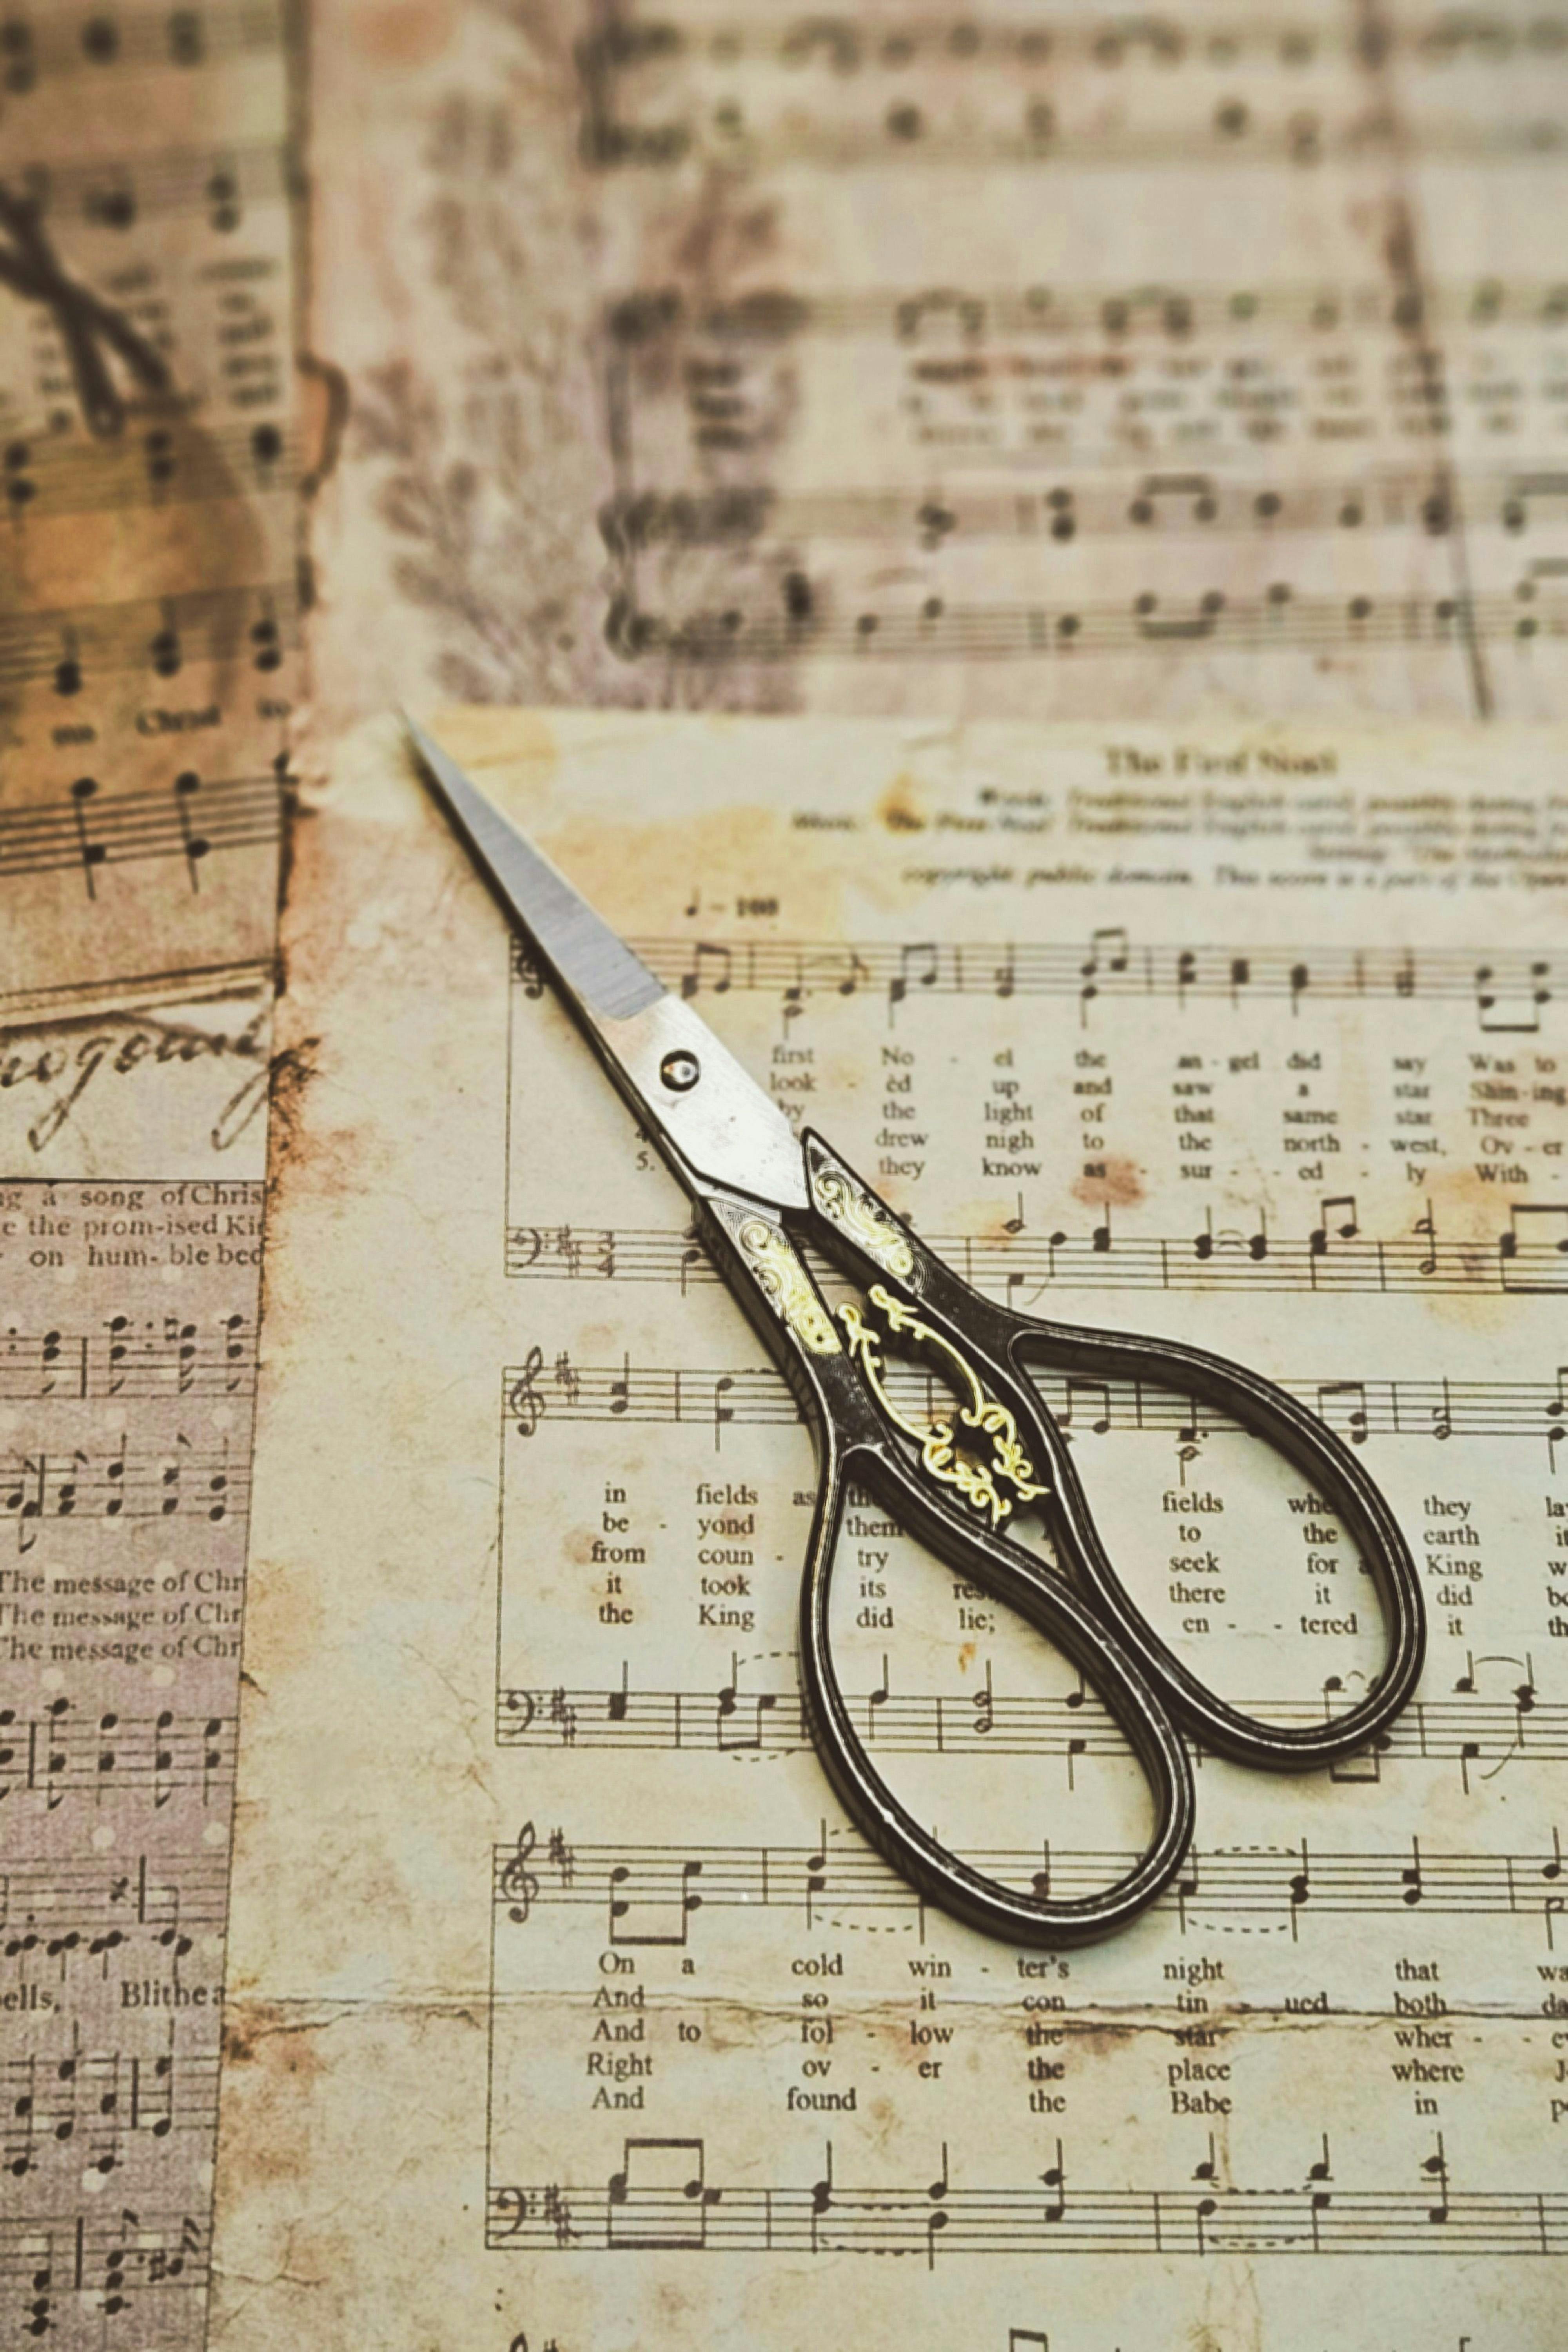
art, office supplies, paper, paper product, stationery, Office instrument, writing implement, tool, pen, writing, handwriting, office equipment